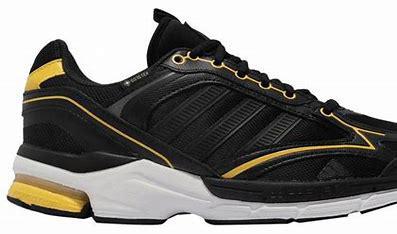
Brand: adidas
Model: Spiritain 2000